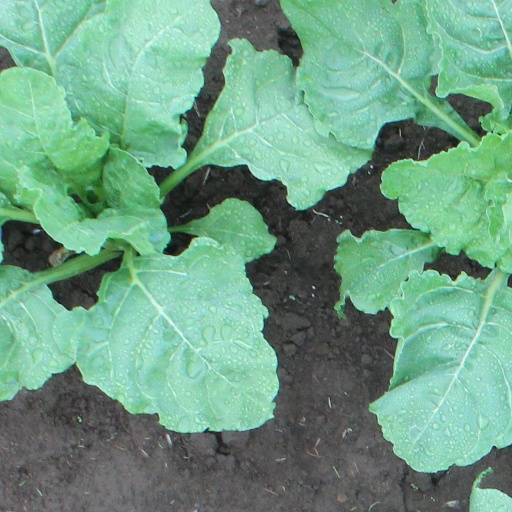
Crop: sugar beet